DJ Babu

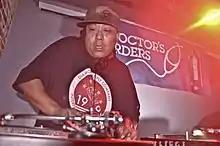
DJ Babu

Christopher E. Oroc, stage name Melvin Babu (born September 17, 1974), better known as DJ Babu or DJ Babu the Dilated Junkie, is a Filipino-American DJ and record producer. He is a member of DJ crew the Beat Junkies, Los Angeles-based hip hop trio Dilated Peoples together with Evidence and Rakaa Iriscience, and a member of the Likwit Junkies along with rapper Defari. He served as the curator and host of "Soundcheck" for Beat Junkie Radio on Dash Radio. As of 2017, DJ Babu is the Program Director and a lead instructor alongside fellow crew members Mr. Choc, Melo-D, DJ Rhettmatic, D-Styles and J.Rocc at the Beat Junkie Institute of Sound.